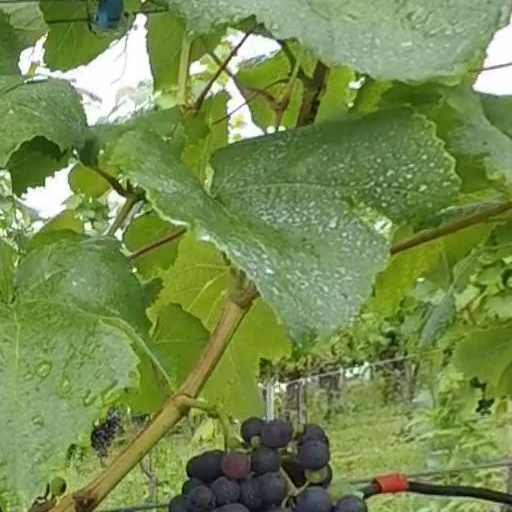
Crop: grape